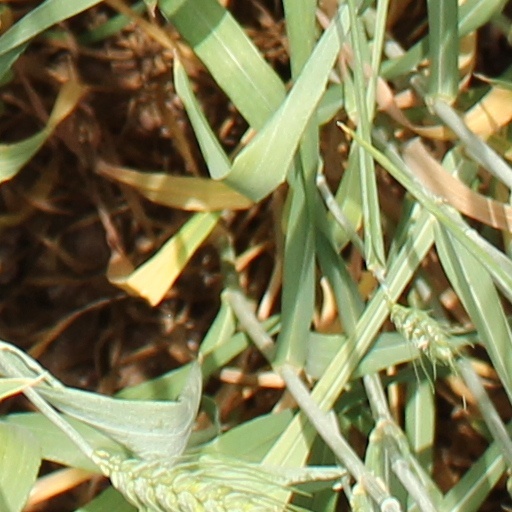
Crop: wheat